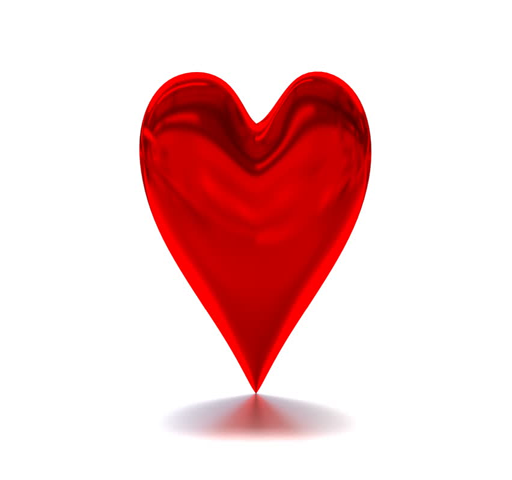
animated heart cracking and breaking in half , and then shatters into the many pieces .